July 2009 Ürümqi riots

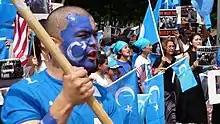
Uyghur demonstration in Washington, D.C.

At some point the demonstration became violent. A government statement called the riots a "pre-empted, organised violent crime... instigated and directed from abroad, and carried out by outlaws." Nur Bekri, chairman of the Xinjiang regional government, said on 6 July that overseas separatist forces had taken advantage of the Shaoguan incident "to instigate the unrest [of 5 July] and undermine ethnic unity and social stability". The government blamed the World Uyghur Congress (WUC), an international organisation of exiled Uyghur groups, for coordinating and instigating the riots over the internet. Government sources blamed Kadeer in particular, citing her public speeches after the Tibetan unrest and phone recordings in which she had allegedly said that something would happen in Ürümqi. Chinese authorities accused a man who they alleged to be a key WUC member of inciting ethnic tensions by circulating a violent video, and urging Uyghurs, in an online forum, to "fight back [against Han Chinese] with violence". Jirla Isamuddin, the mayor of Ürümqi, claimed that the protesters had organised online via such services as QQ Groups. "China Daily" asserted that the riots were organised to fuel separatism and to benefit Middle East terrorist organisations. Kadeer denied fomenting the violence, and argued that the Ürümqi protests and their descent into violence were triggered by heavy policing, discontent over Shaoguan and "years of Chinese repression", rather than by the intervention of separatists or terrorists. Uyghur exile groups claimed that violence erupted when police used excessive force to disperse the crowd.